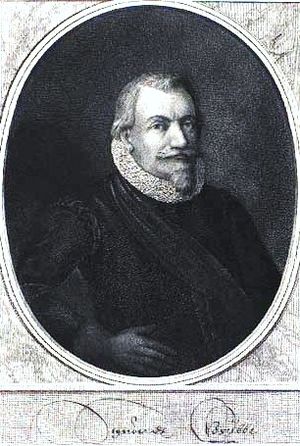
Sivert Grubbe
Portræt af Sivert Grubbe
Portrait of Sivert Grubbe(1566-1636)
Sivert Grubbe, til Hofdal, Torup og Høgholt,